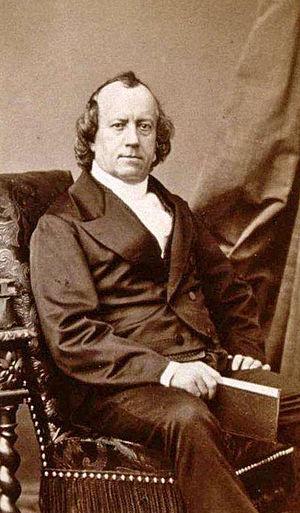
Baum Joh. Wilhelm, theol. 1872. Bibliothèque nationale et universitaire de Strasbourg.
Jean Guillaume Baum, né le 7 décembre 1809 à Flonheim et mort le 28 novembre 1878 à Strasbourg, est un théologien protestant qui fut professeur à la Faculté de théologie protestante de Strasbourg. Avec Édouard Cunitz et Édouard Reuss il édita les œuvres complètes de Jean Calvin en 59 volumes, Ioannis Calvini opera quae supersunt omnia : ad fidem editionum principum et authenticarum ex parte etiam codicum manu scriptorum.